Ghetto

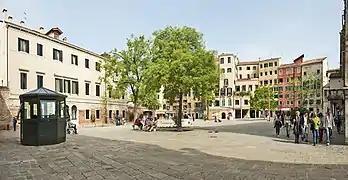

The term was originally used for the Venetian Ghetto in Venice, Italy, as early as 1516, to describe the part of the city where Jewish people were restricted to live and thus segregated from other people. However, other early societies may have formed their own versions of the same structure; words resembling "ghetto" in meaning appear in Hebrew, Yiddish, Italian, Germanic, Polish, Corsican, Old French, and Latin. During the Holocaust, more than 1,000 Nazi ghettos were established to hold the Jewish populations of Europe, with the goal of exploiting and killing European Jews as part of the Final Solution of Nazi Germany.